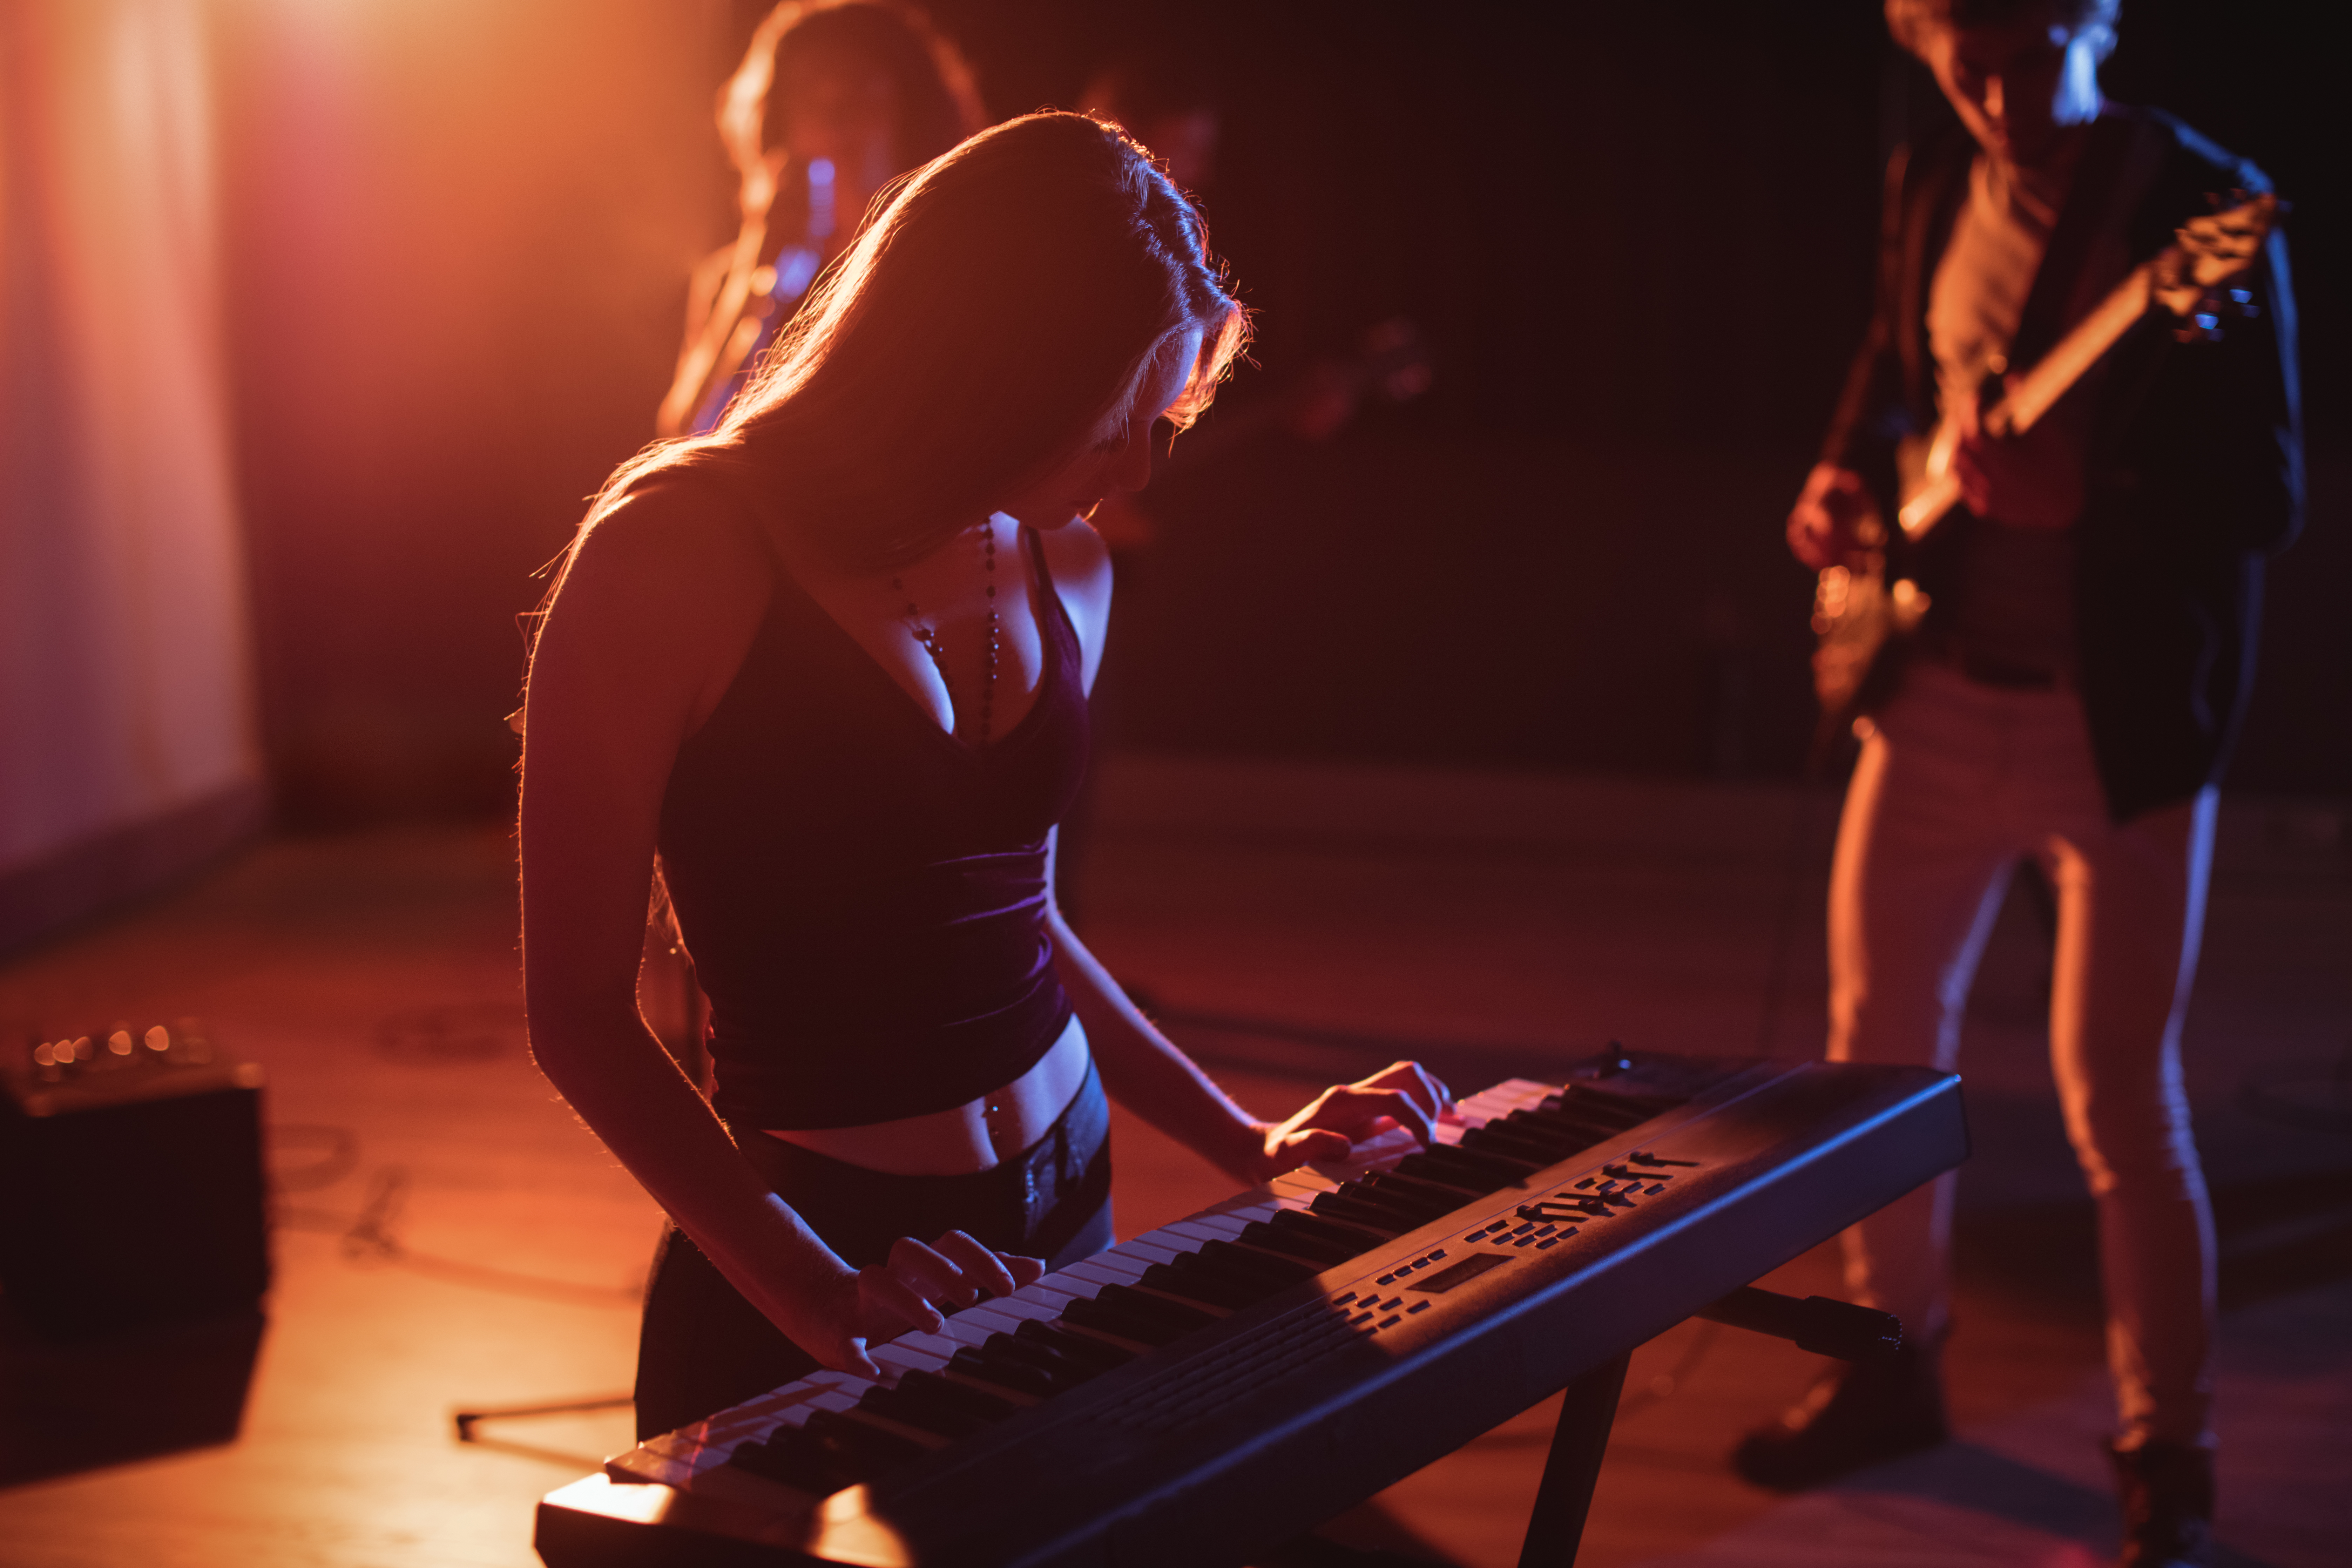
young adult, woman, female, caucasian, baby, boy, male, japanese, man, studio, recording studio, recording, volume, Music Industry, profession, expertise, musician, skill, talent, guitarist, guitar, pianist, electronic, artist, performing, performer, star, performance, pop, rocker, melody, musical, electric, synthesizer, piano, electric piano, entertainer, concert, Arts Culture And Entertainment, illuminated, musical instrument, broadcasting, teamwork, band, enjoyment, karaoke, playing, song, music, hobby, passion, modern, electronic instrument, entertainment, keyboard player, performing arts, keyboard, musical keyboard, musical instrument accessory, public event, event, electronic keyboard, technology, electronic device, music artist, performance art, digital piano, stage, plucked string instruments, electronics, music venue, singer, electronic musical instrument, electric guitar, musical ensemble